Billy Westbay

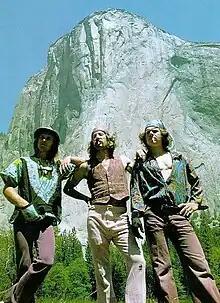
Billy Westbay, Jim Bridwell, and John Long after the first one-day ascent of the Nose in 1975

Billy Westbay was an American rock climber, known for his ascents of El Capitan in California.